Republic Day (Northern Cyprus)

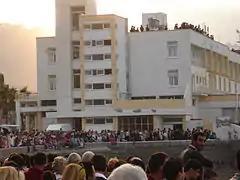
Turkish Cypriots watching Turkish Stars show in Kyrenia harbour on 15 November 2005.

Republic Day is a public holiday in Northern Cyprus commemorating the declaration of the Turkish Republic of Northern Cyprus on 15 November 1983. The annual celebrations begin at 12:00 a.m on 14 November and continue until 15 November. On 15 November, celebrations are made in all districts of country and representatives from several countries, especially Turkey, visit Northern Cyprus and attend the celebrations. The main celebration locations are the Kemal Atatürk Memorial, the Nicosia Martyrs Memorial in Nicosia, and the tomb of Fazıl Küçük.